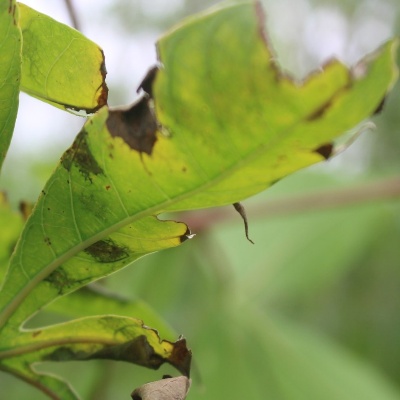
Crop: Cassava
Condition: bacterial blight